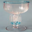
Label: cup